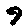
Label: 9